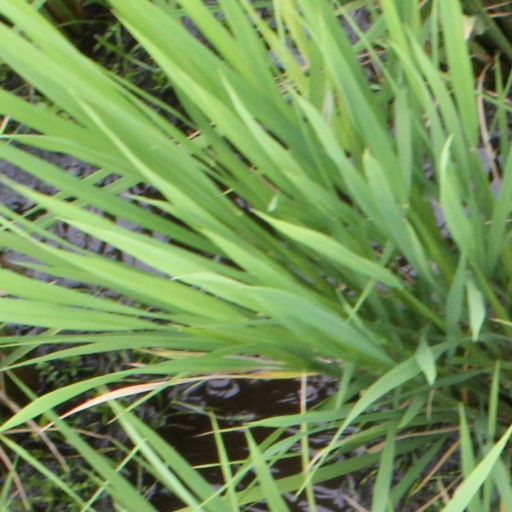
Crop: rice